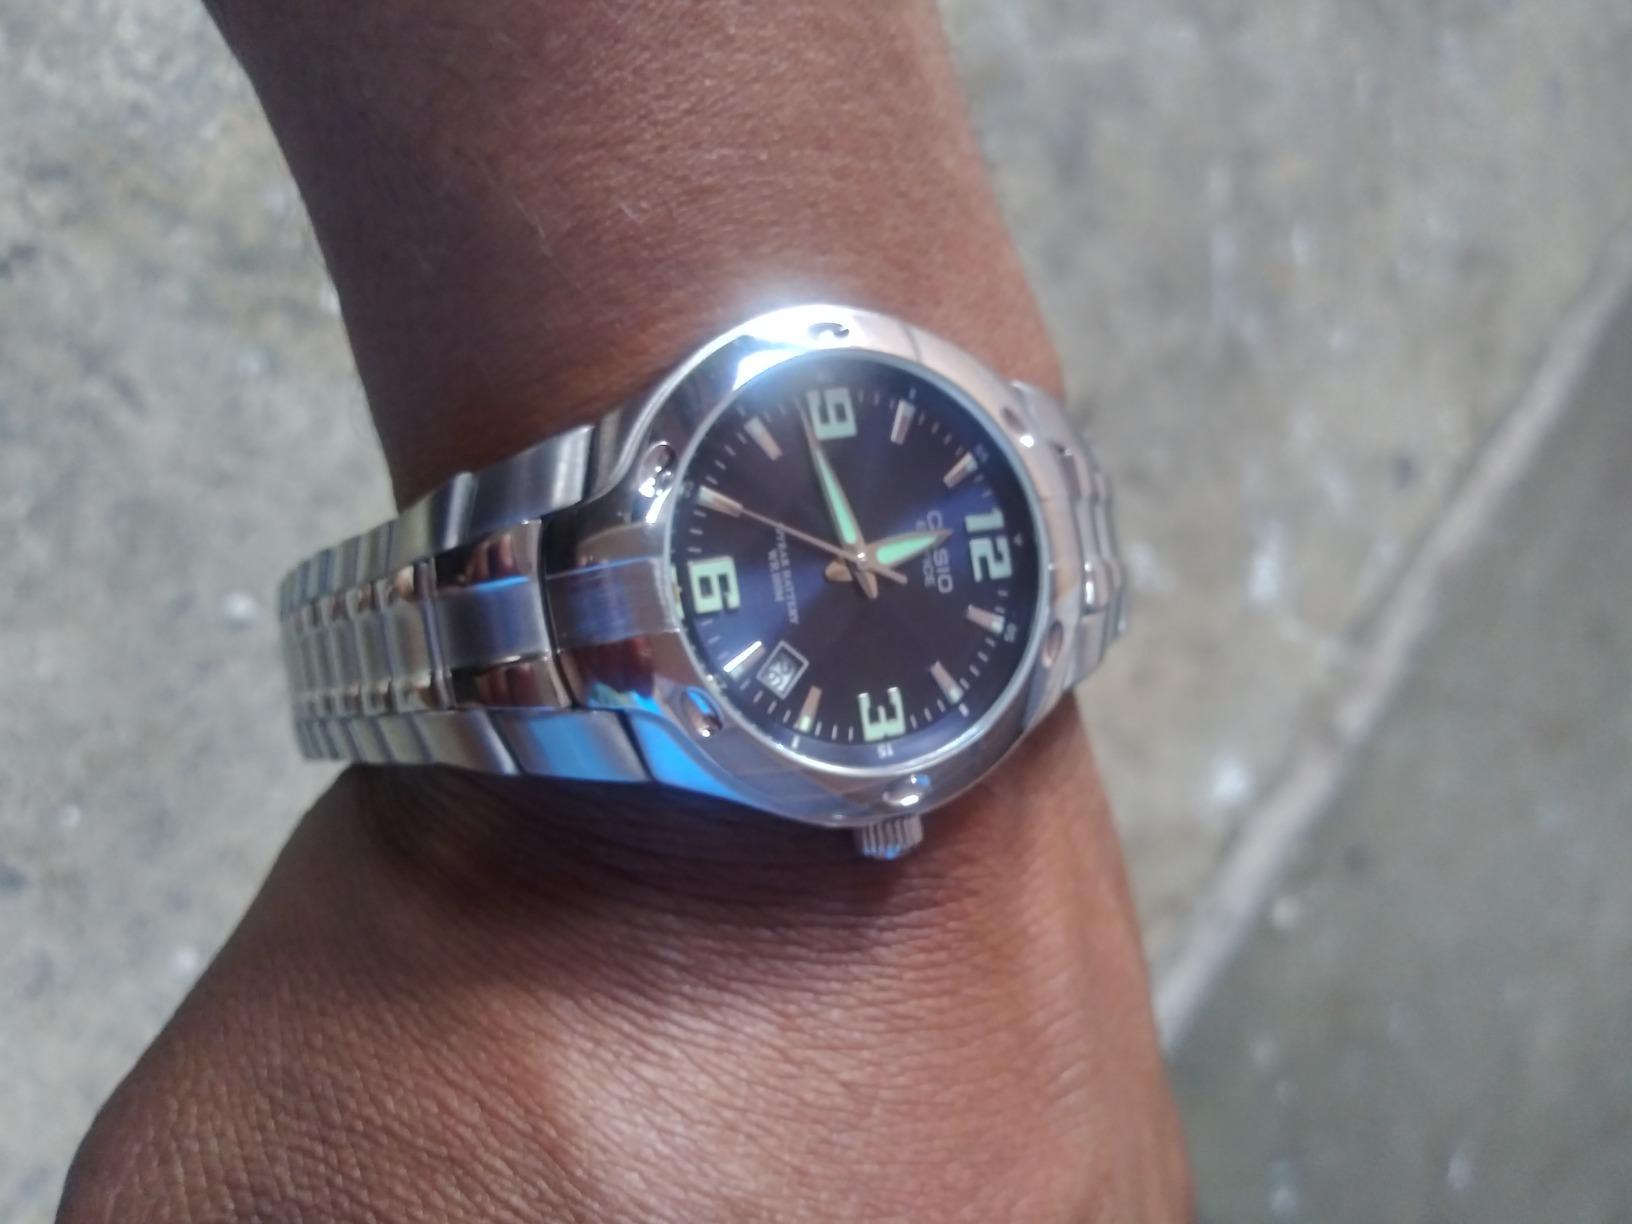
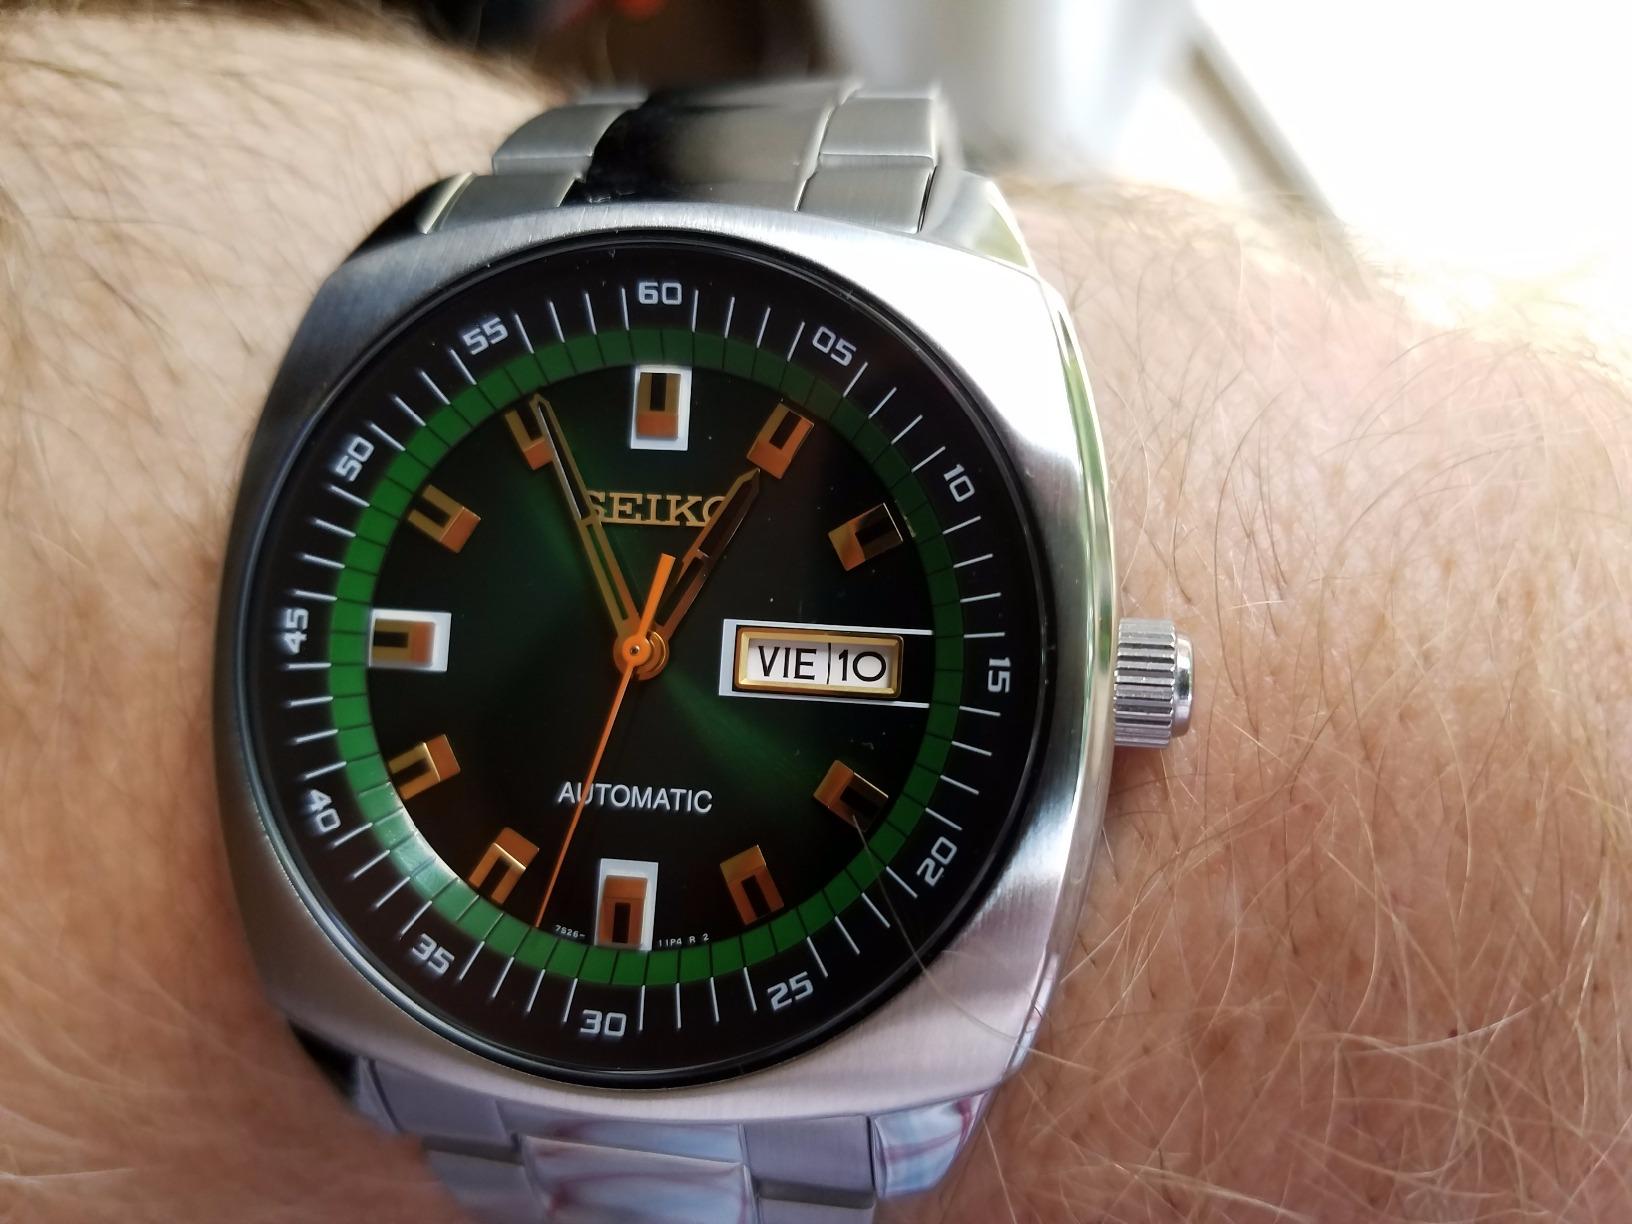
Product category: accessories_watch
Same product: no